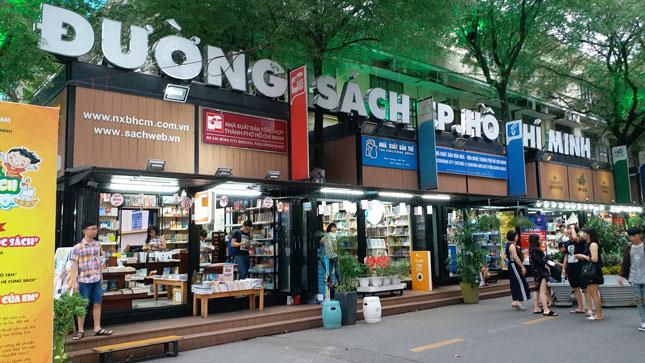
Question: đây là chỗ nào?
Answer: đây là đường sách thành phố hồ chí minh